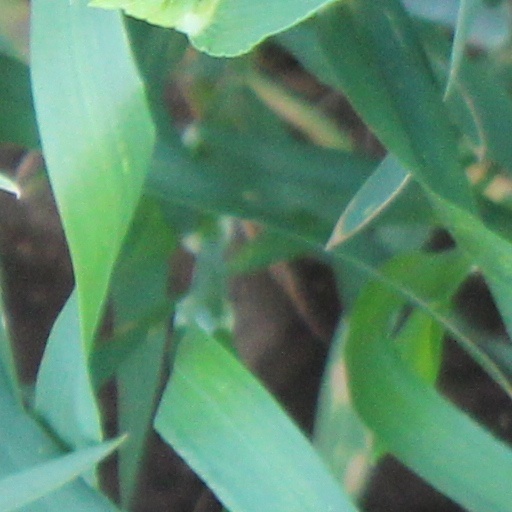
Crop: wheat